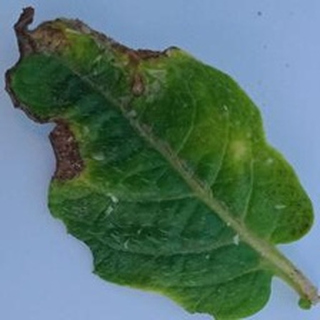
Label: potato_late_blight